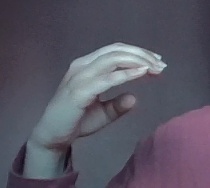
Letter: jeem